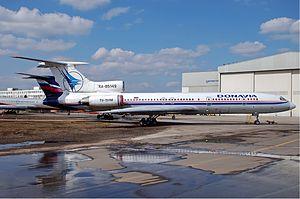
Donavia, ou Aeroflot-Don est une compagnie aérienne russe, dont le siège est à Rostov-sur-le-Don. Elle est spécialisée dans les vols intérieurs en Russie et les vols internationaux vers le Proche-Orient, ainsi qu'à destination de l'Europe de l'Est, l'Afrique et l'Asie. La compagnie effectue tant des vols réguliers que charters, de passagers et cargos.